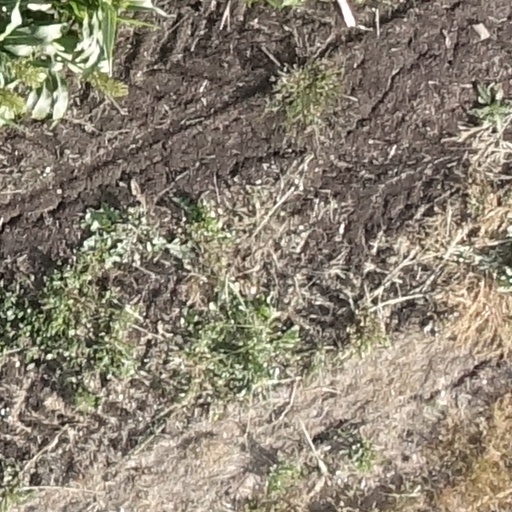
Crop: sorghum